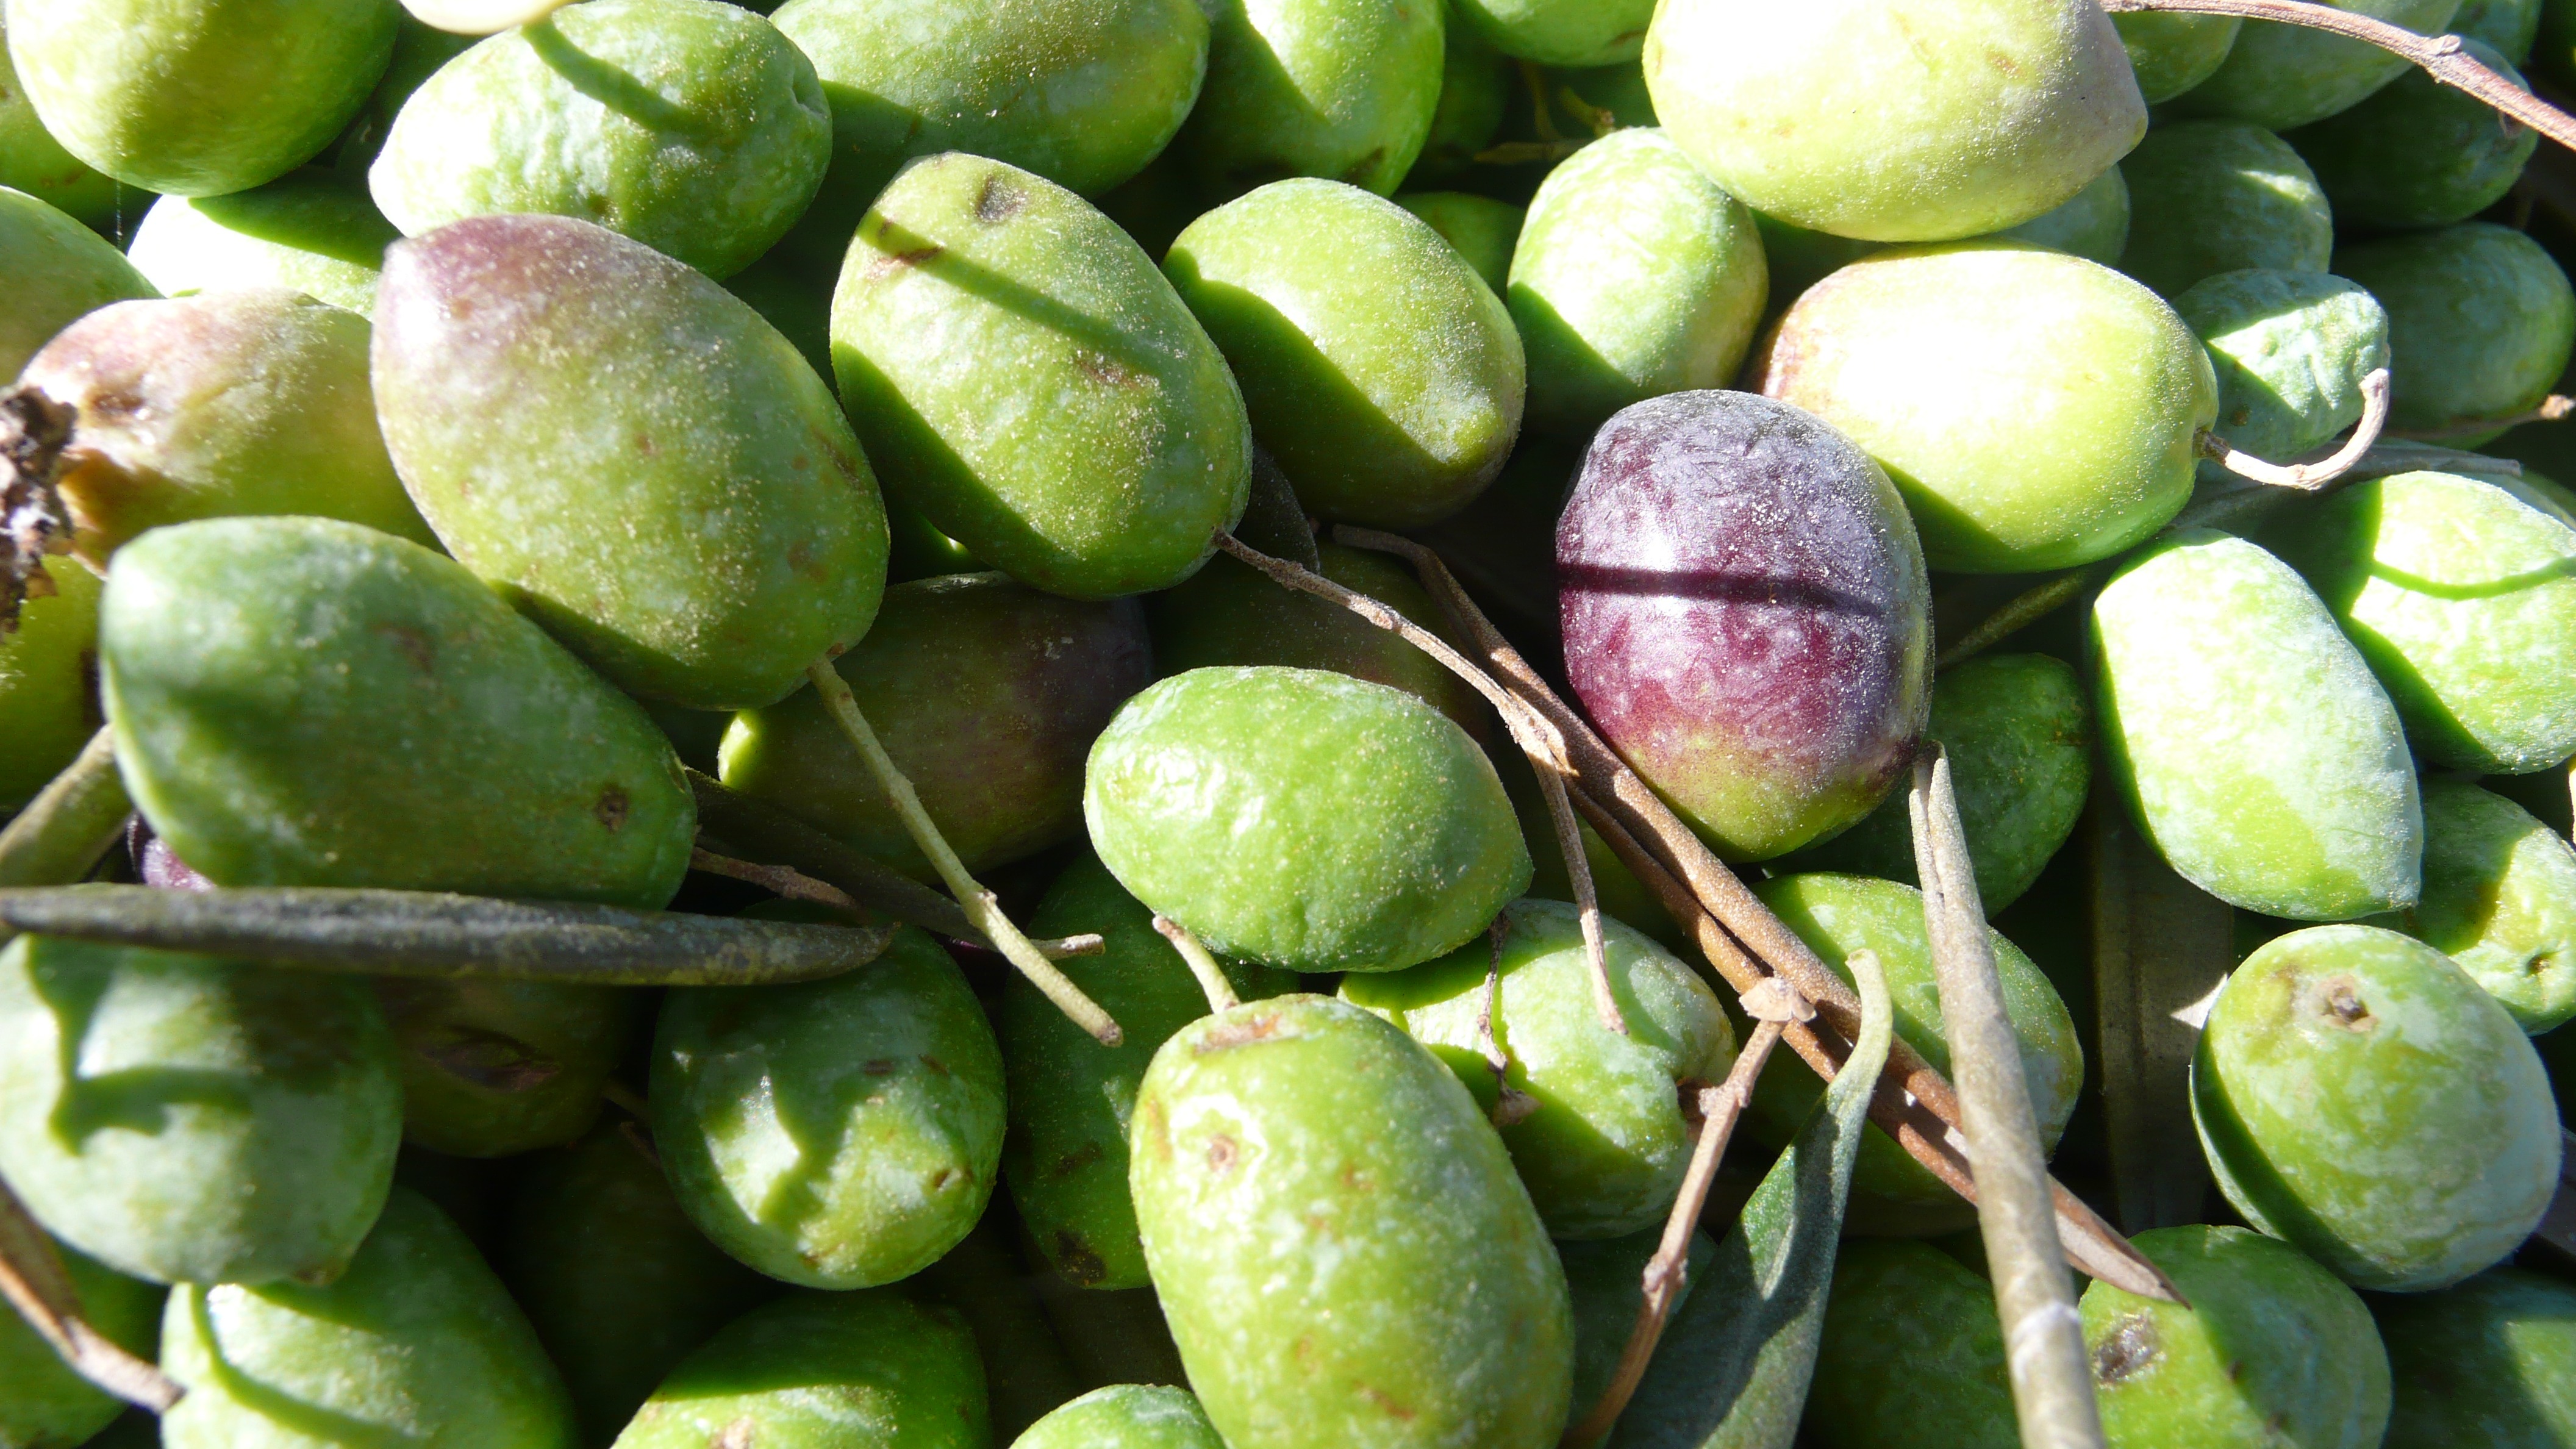
nature, plant, field, fruit, flower, food, produce, vegetable, autumn, olivas, olives, olive, flowering plant, funds, aove, ja n, land plant, hardy kiwi, key lime, m gina sierra